FK Njegoš Lovćenac

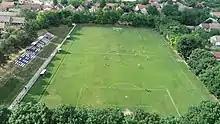
Stadion "FK Njegoš" in Lovćenac

Stadion "FK Njegoš" is the club's home ground. It is located in north-western Lovćenac on the corner of Blažo Orlandić and Đuro Đaković St. The humble facility features a 582 capacity western terrace, club rooms, and unique cliff side topography.